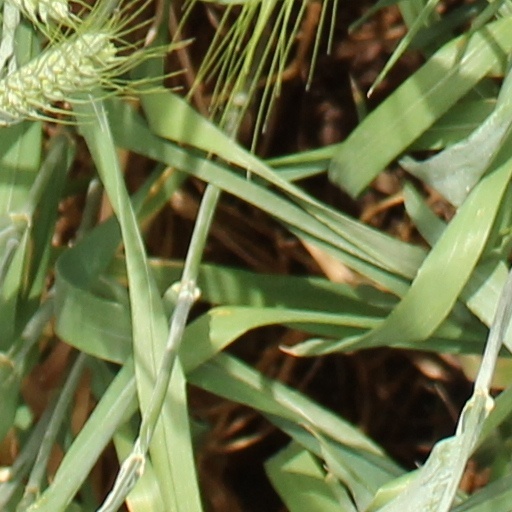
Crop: wheat